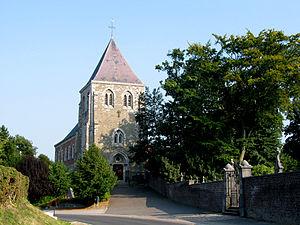
Fexhe-le-Haut-Clocher (Belgique), l'église Saint-Martin (XII/XVIIe siècles).
Fexhe-le-Haut-Clocher [fɛksləoklɔʃe] est une commune francophone de Belgique située en Région wallonne dans la province de Liège, ainsi qu'une localité où siège son administration. S'étendant sur 1 876 ha, la commune regroupe, depuis la fusion qui a eu lieu en 1965, cinq villages : Fexhe, Freloux, Noville, Roloux et Voroux-Goreux.
Le diocèse de Liège, dans la province de Liège en Belgique, compte 529 paroisses. Ces paroisses sont regroupées en unité pastorale, et certaines unités pastorales forment l'un des 17 doyennés.